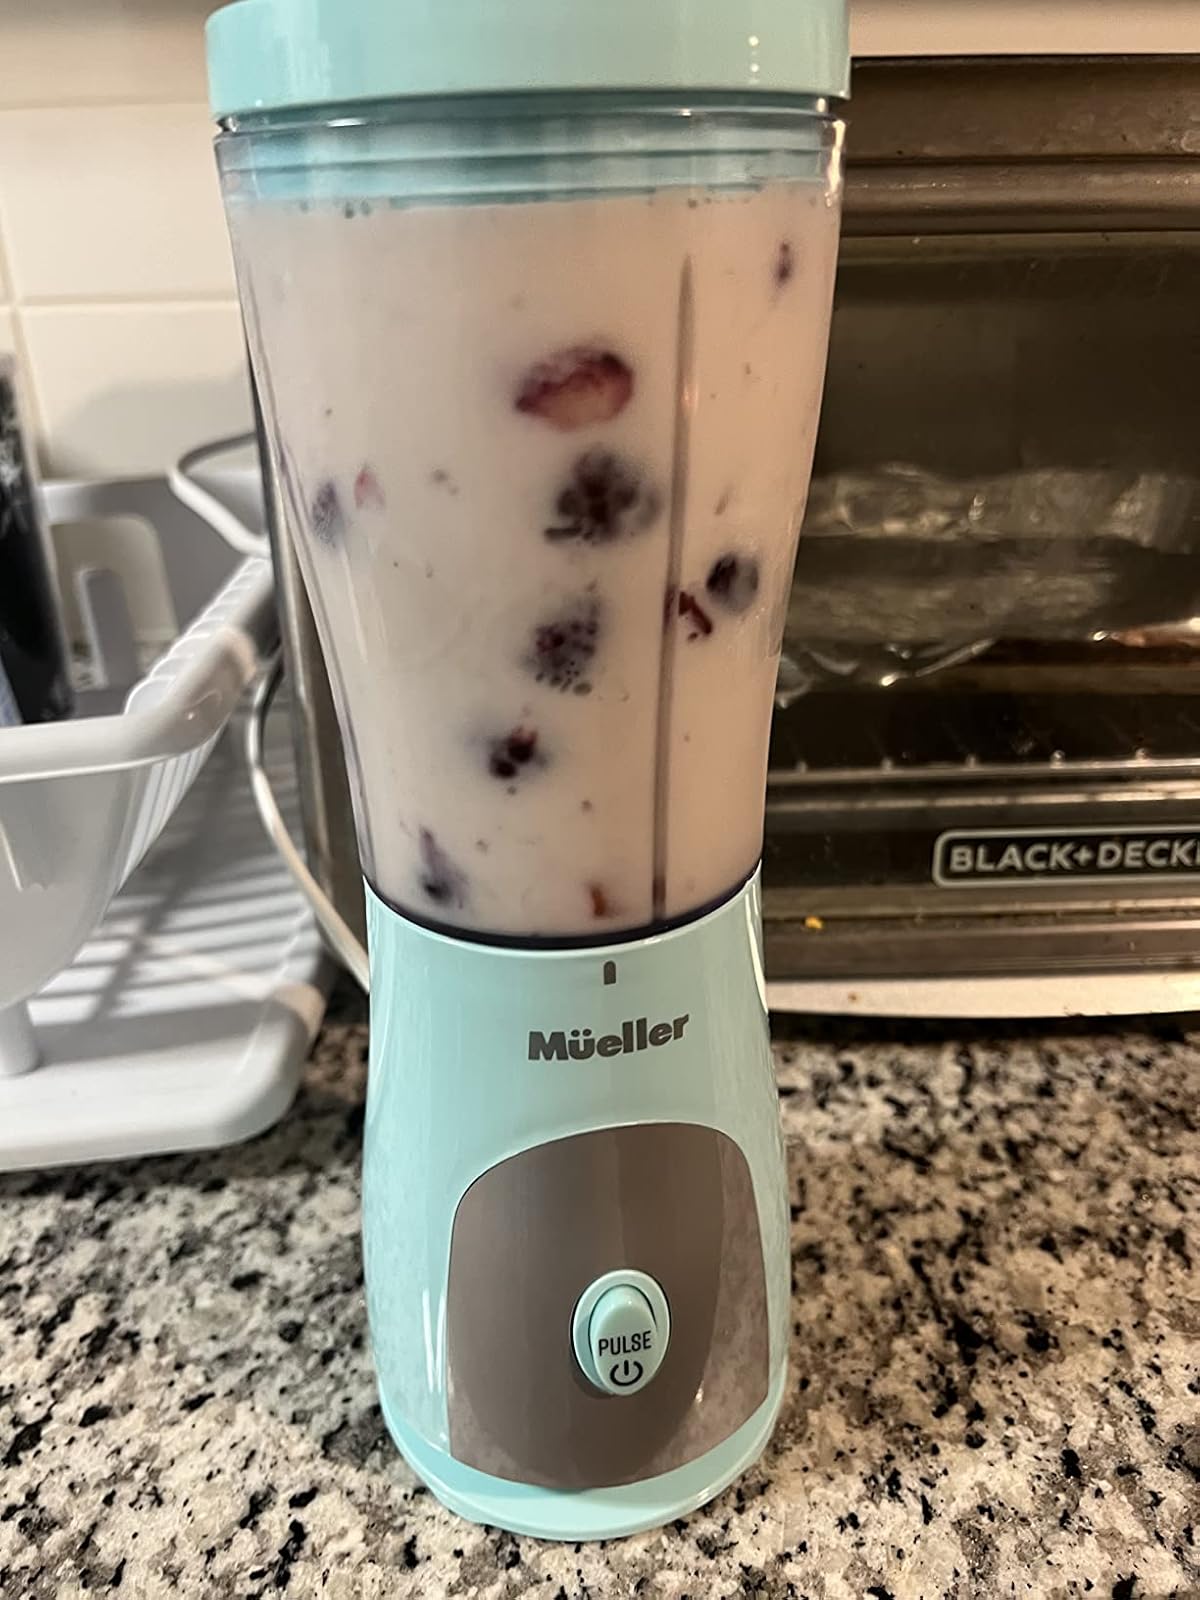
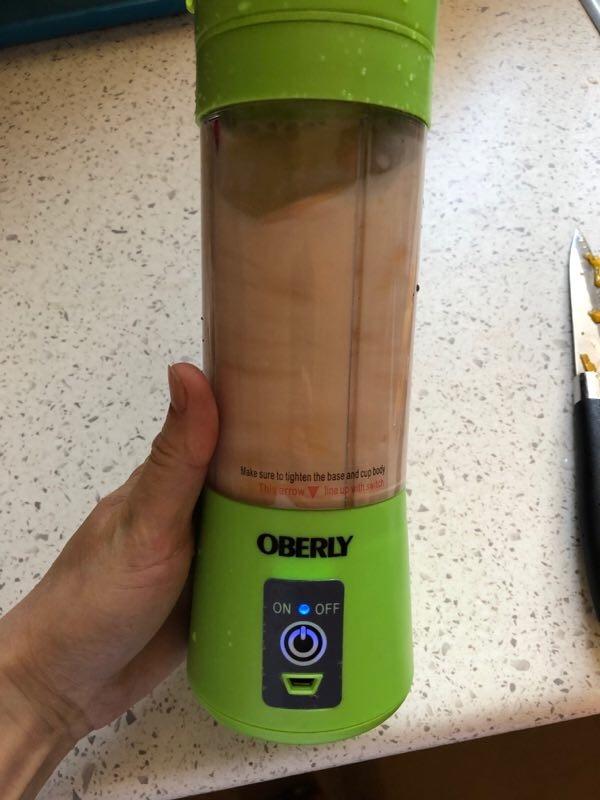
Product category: items_blender
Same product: no